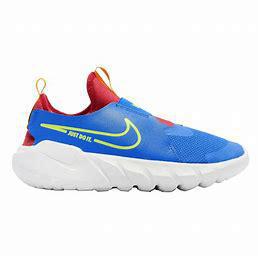
Brand: Nike
Model: Flex Runner 2